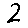
Label: 2